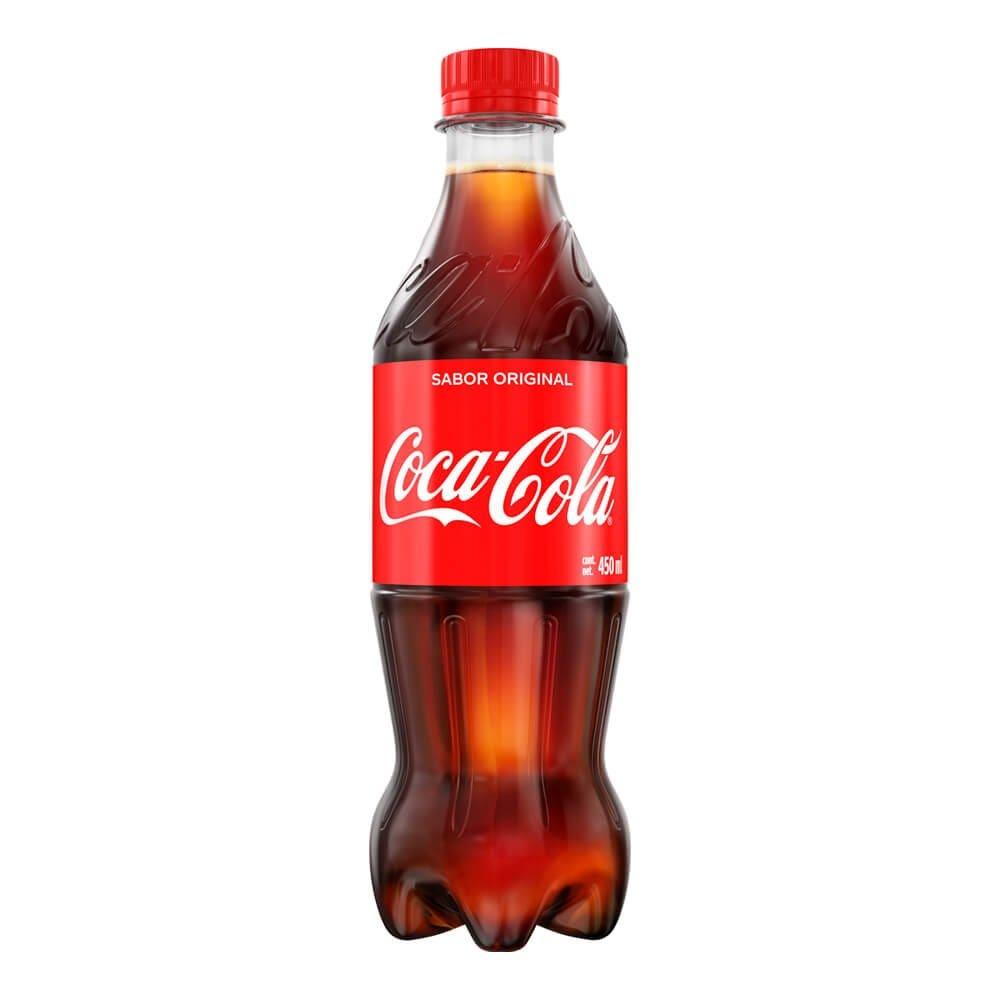
A Coca cola soda in a 450-milliliters plastic bottle